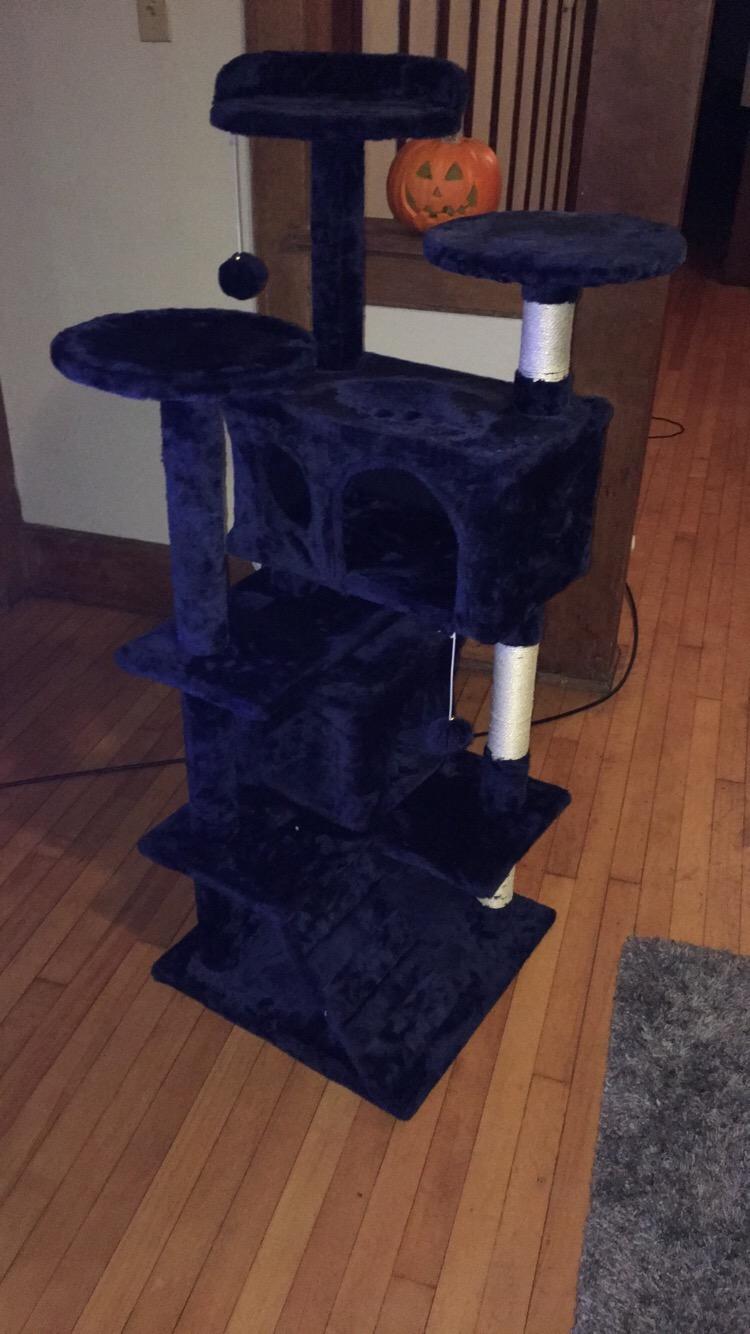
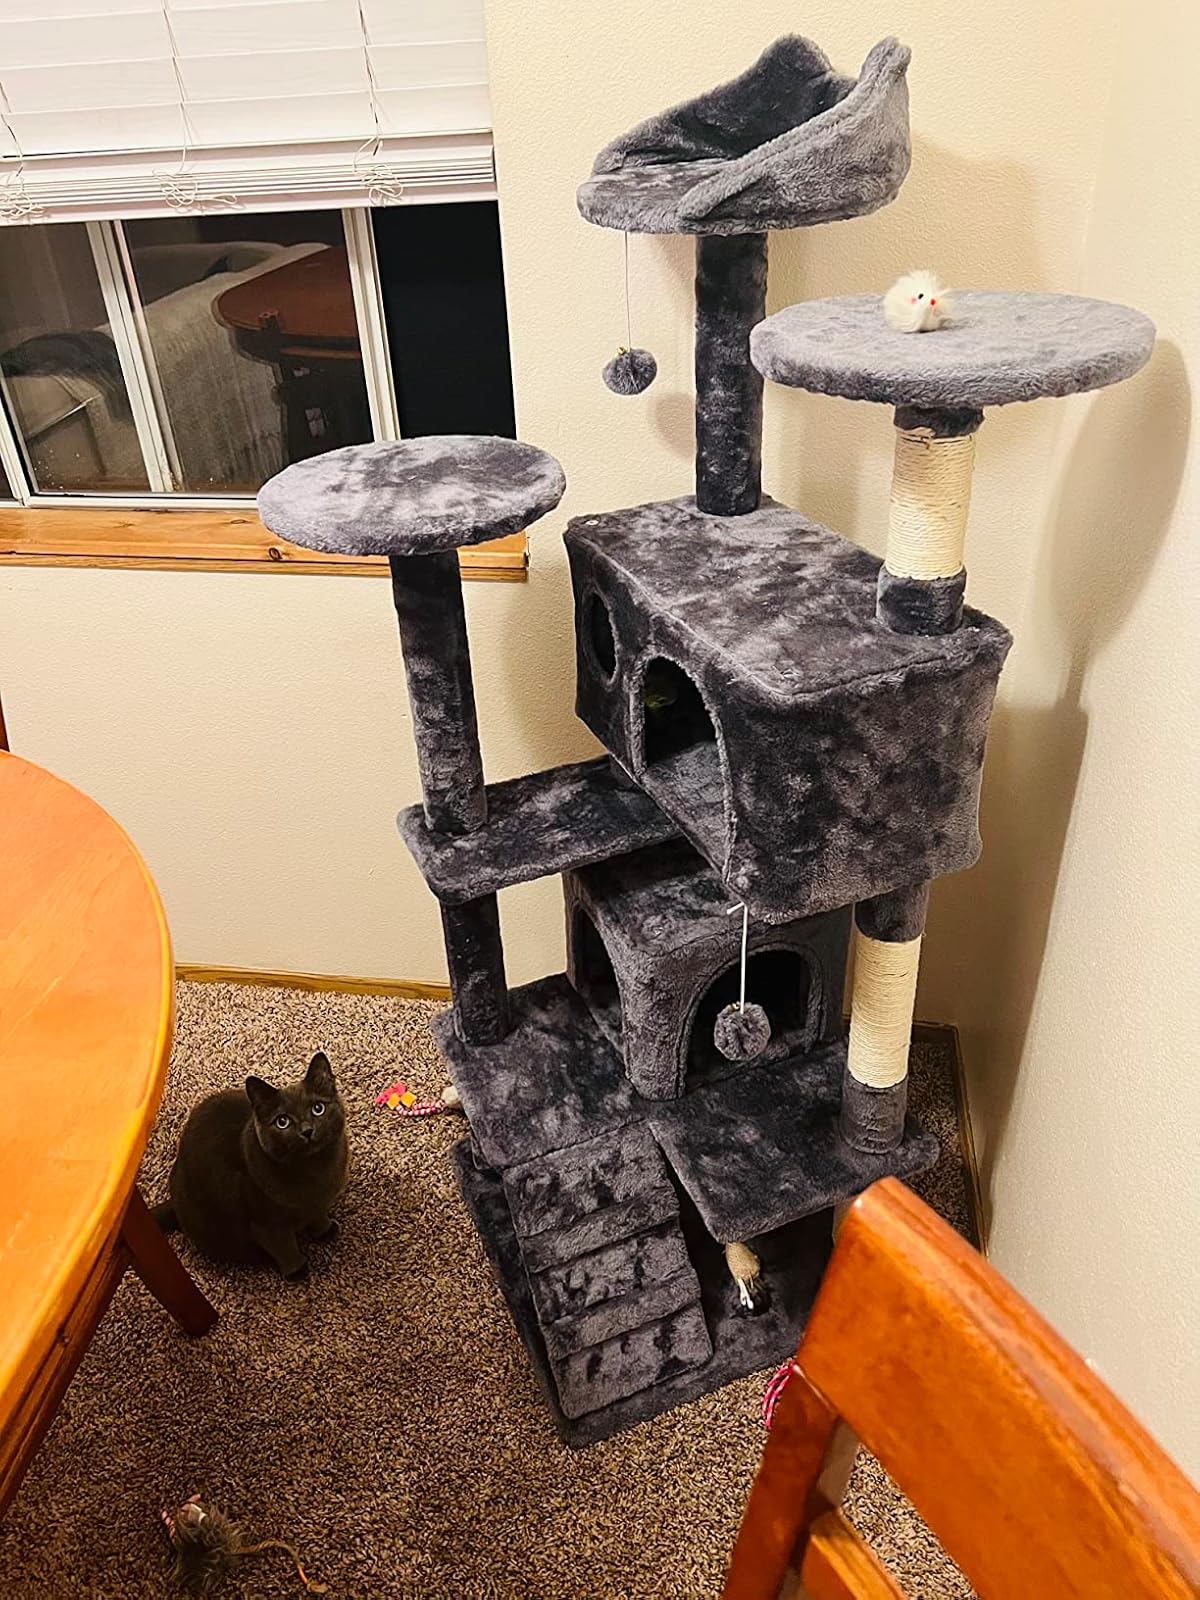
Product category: items_cat tree
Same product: no